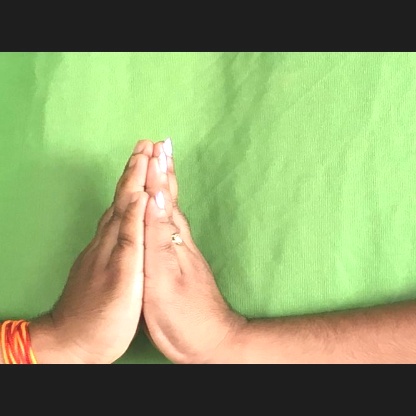
Mudra: Anjali